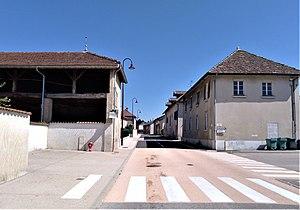
Colombe (Route du Gd Lemps)
Colombe est une commune française située dans le département de l'Isère en région Auvergne-Rhône-Alpes.